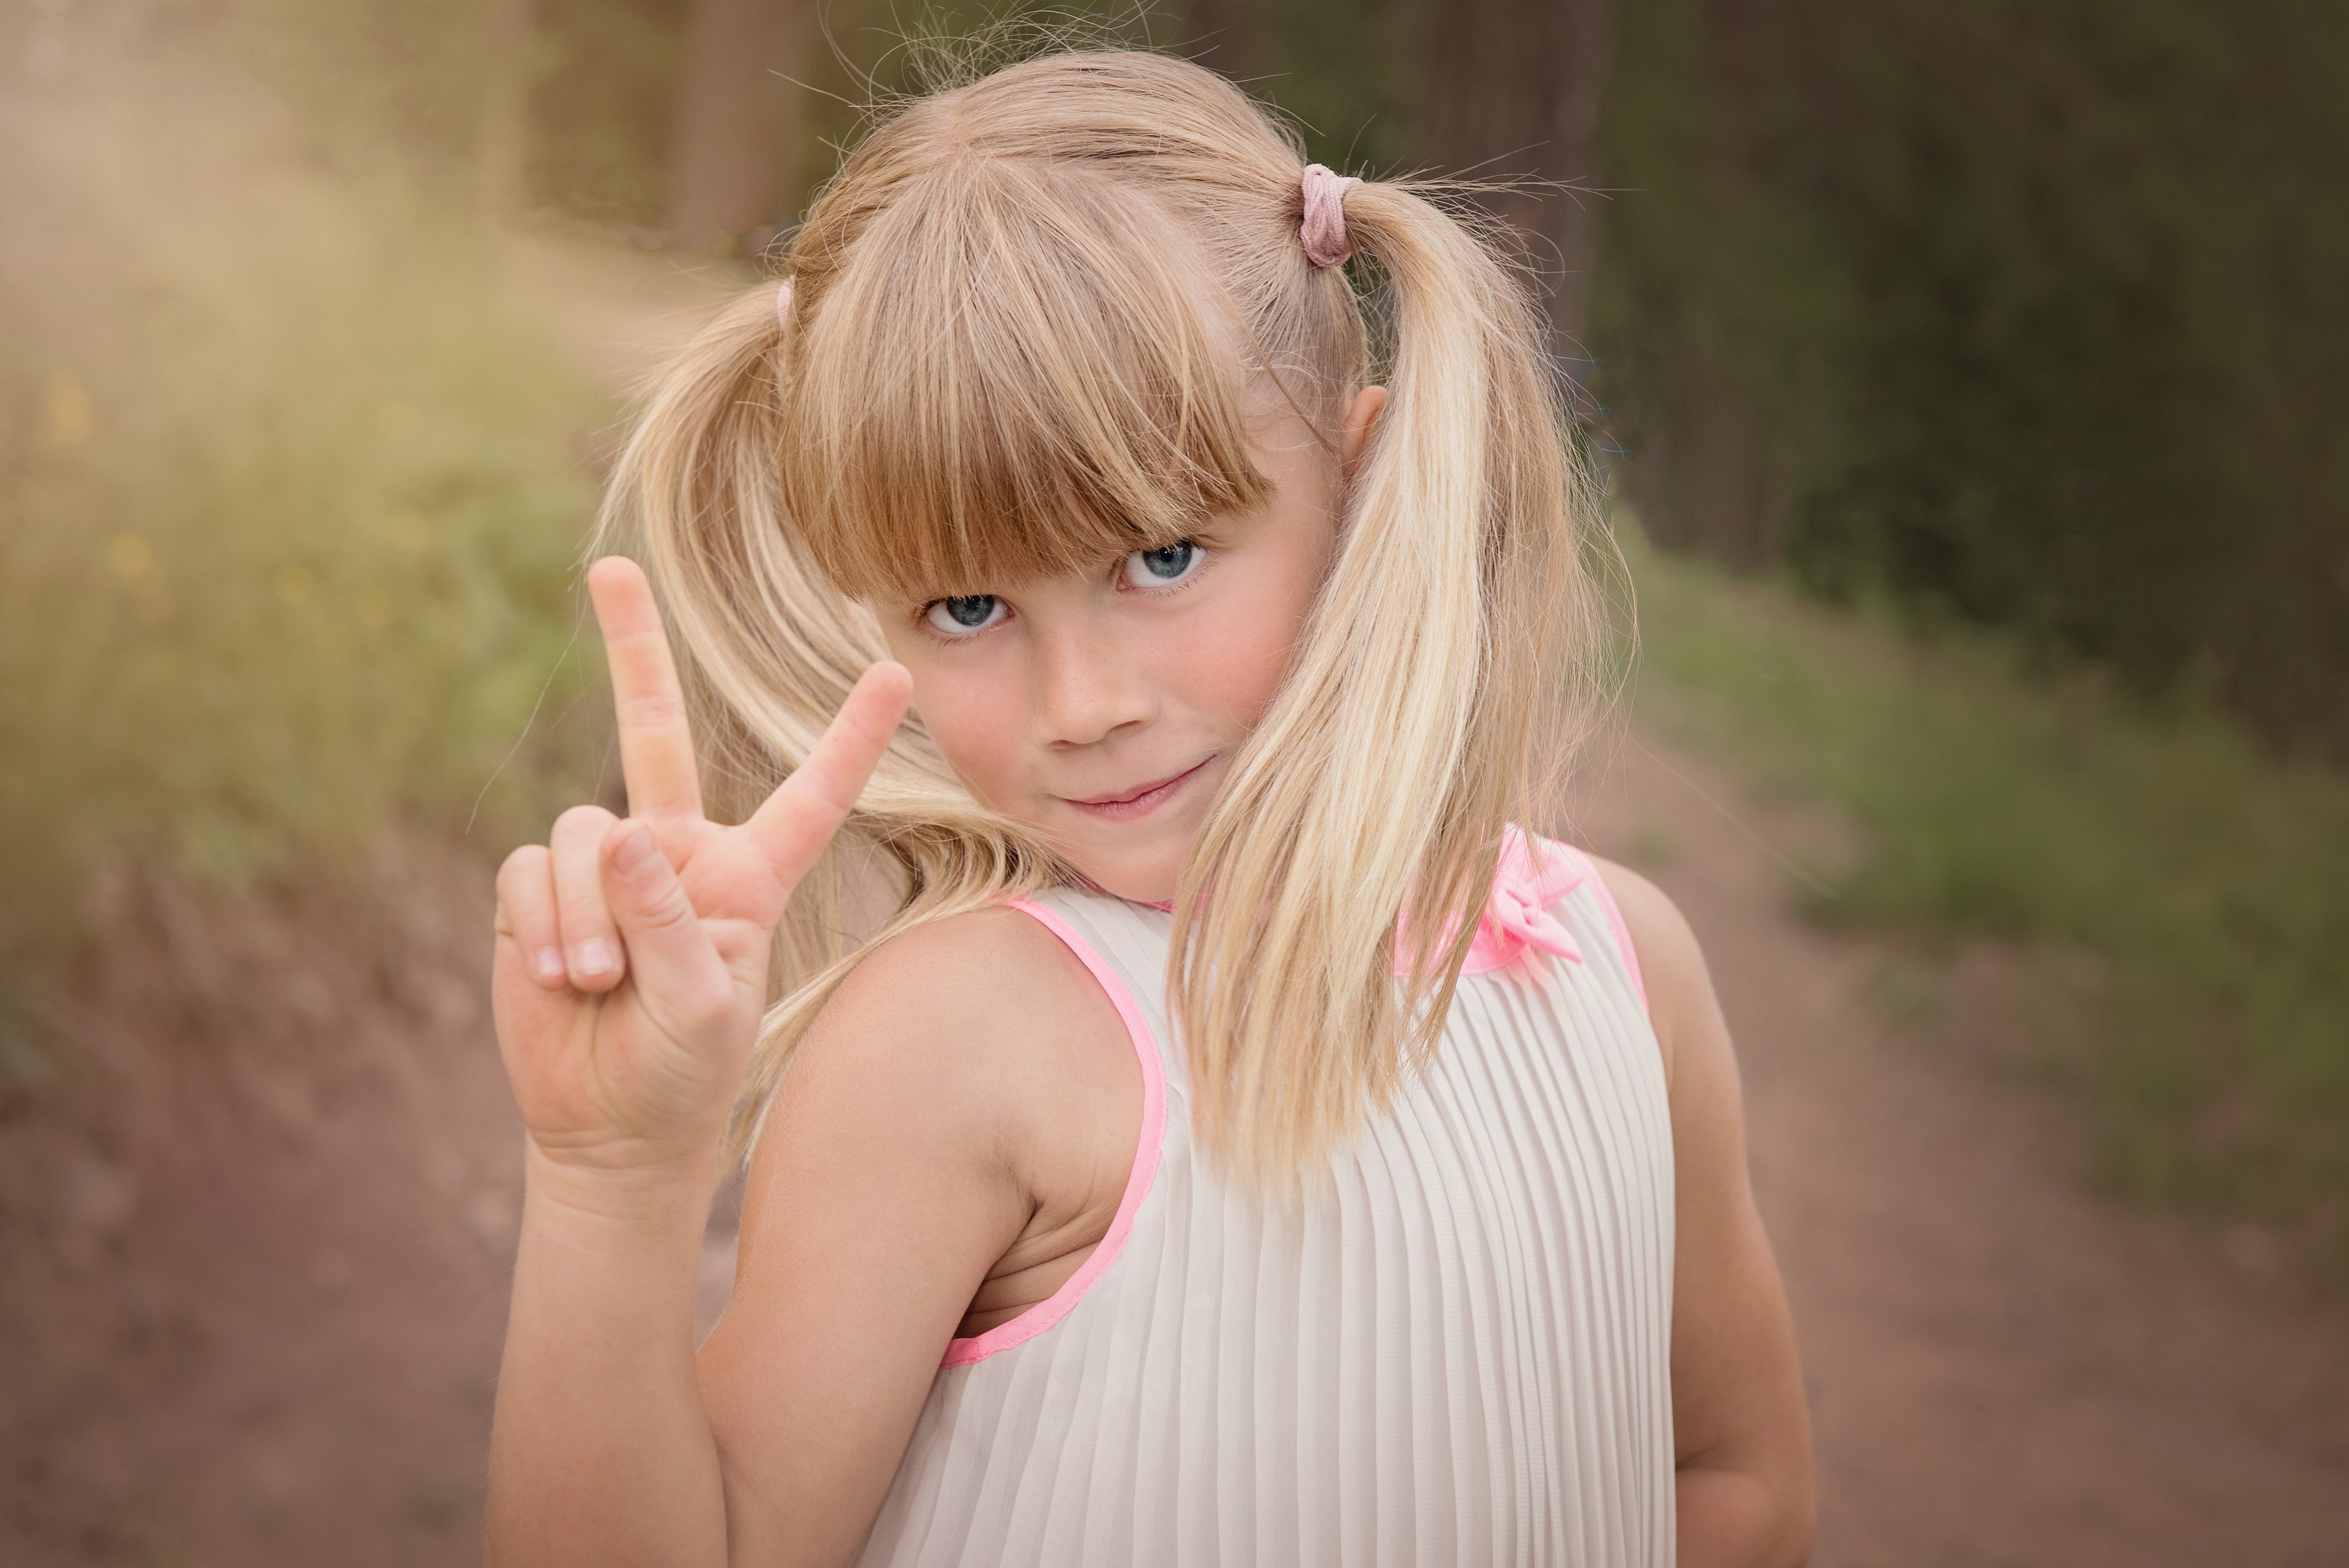
nature, person, girl, hair, photography, sweet, view, portrait, model, child, human, clothing, lady, pink, close, hairstyle, long hair, face, eye, skin, beauty, blond, out, costume, interaction, keck, photo shoot, brown hair, braids, portrait photography, human hair color